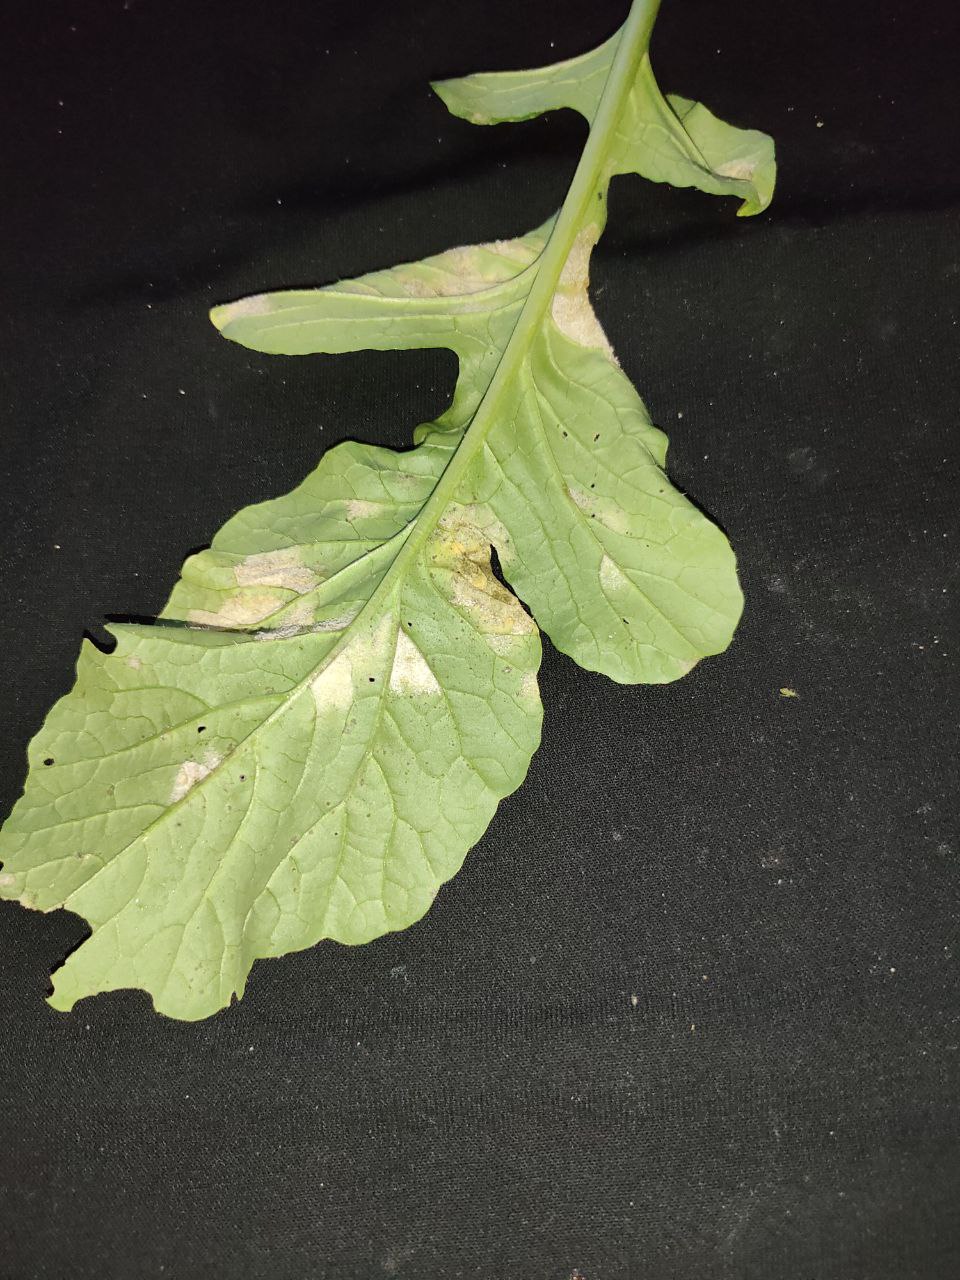
Label: Mosaic virus